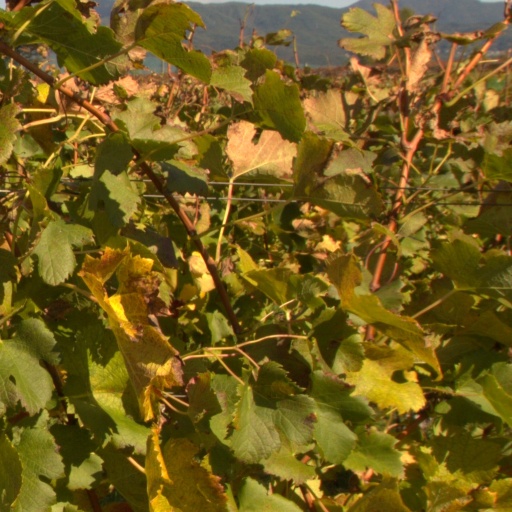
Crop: grape